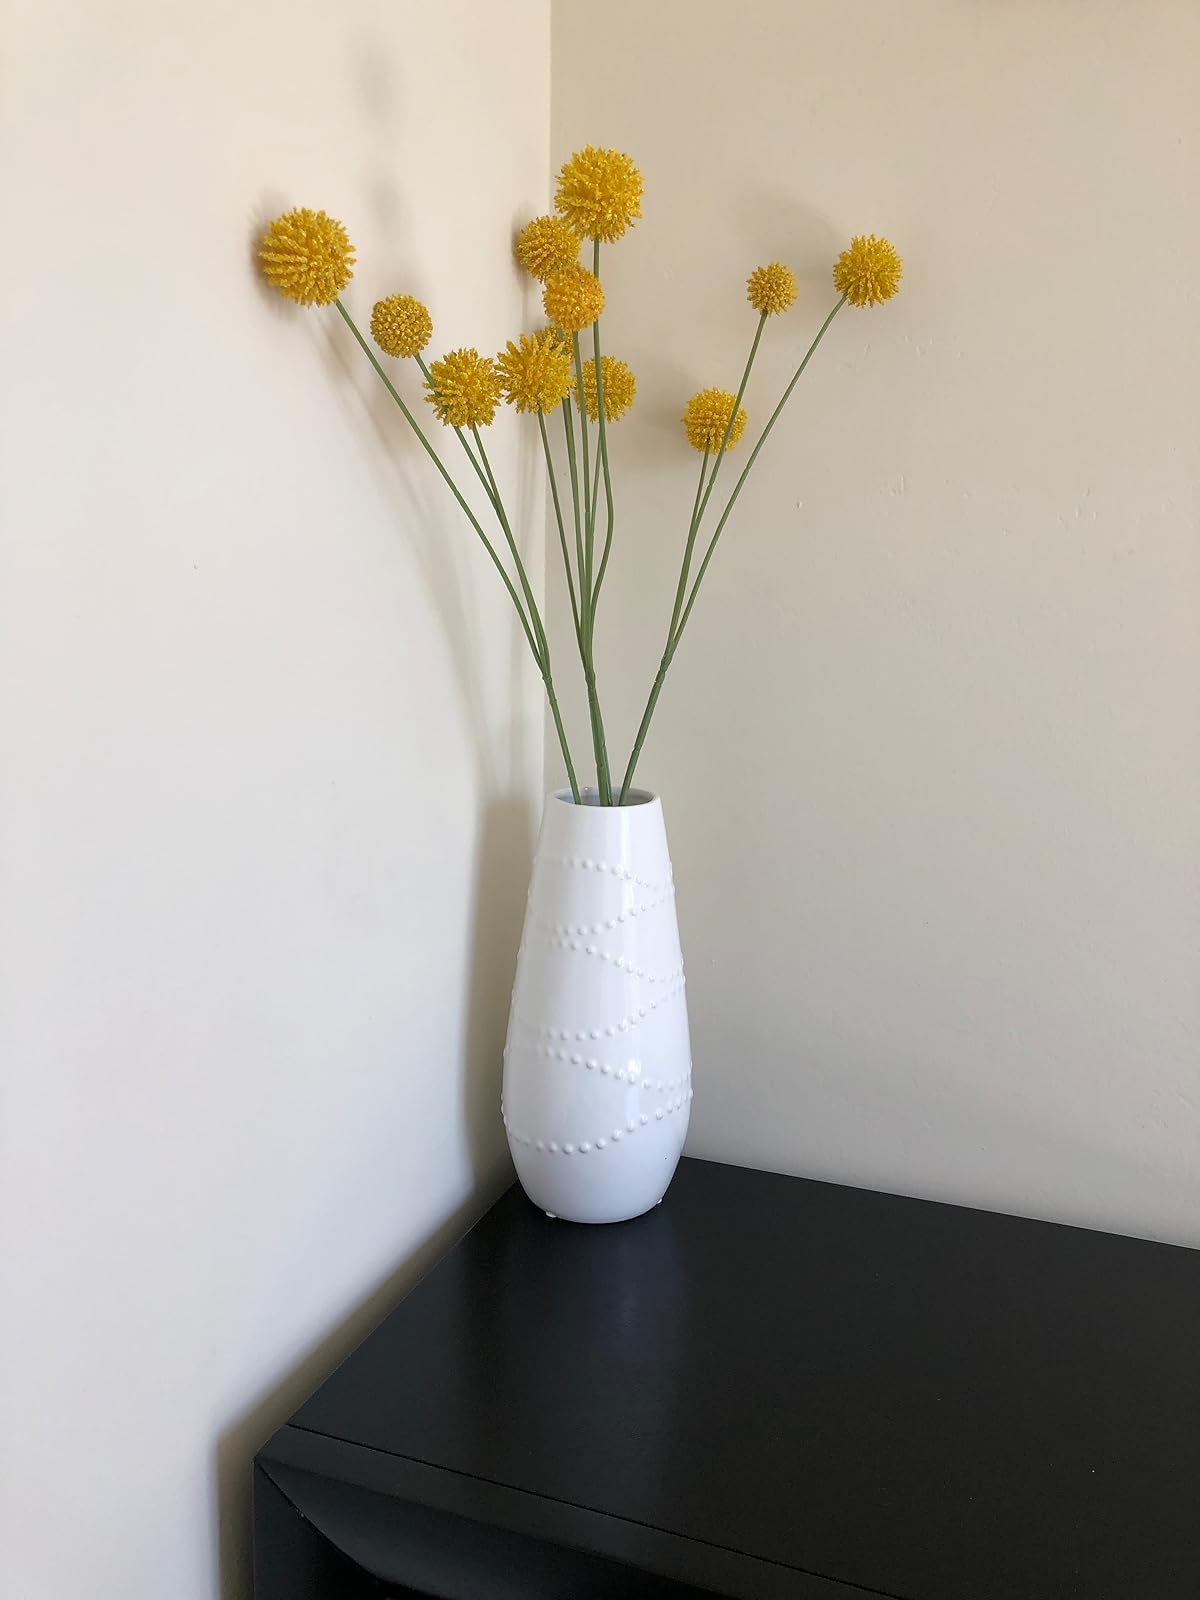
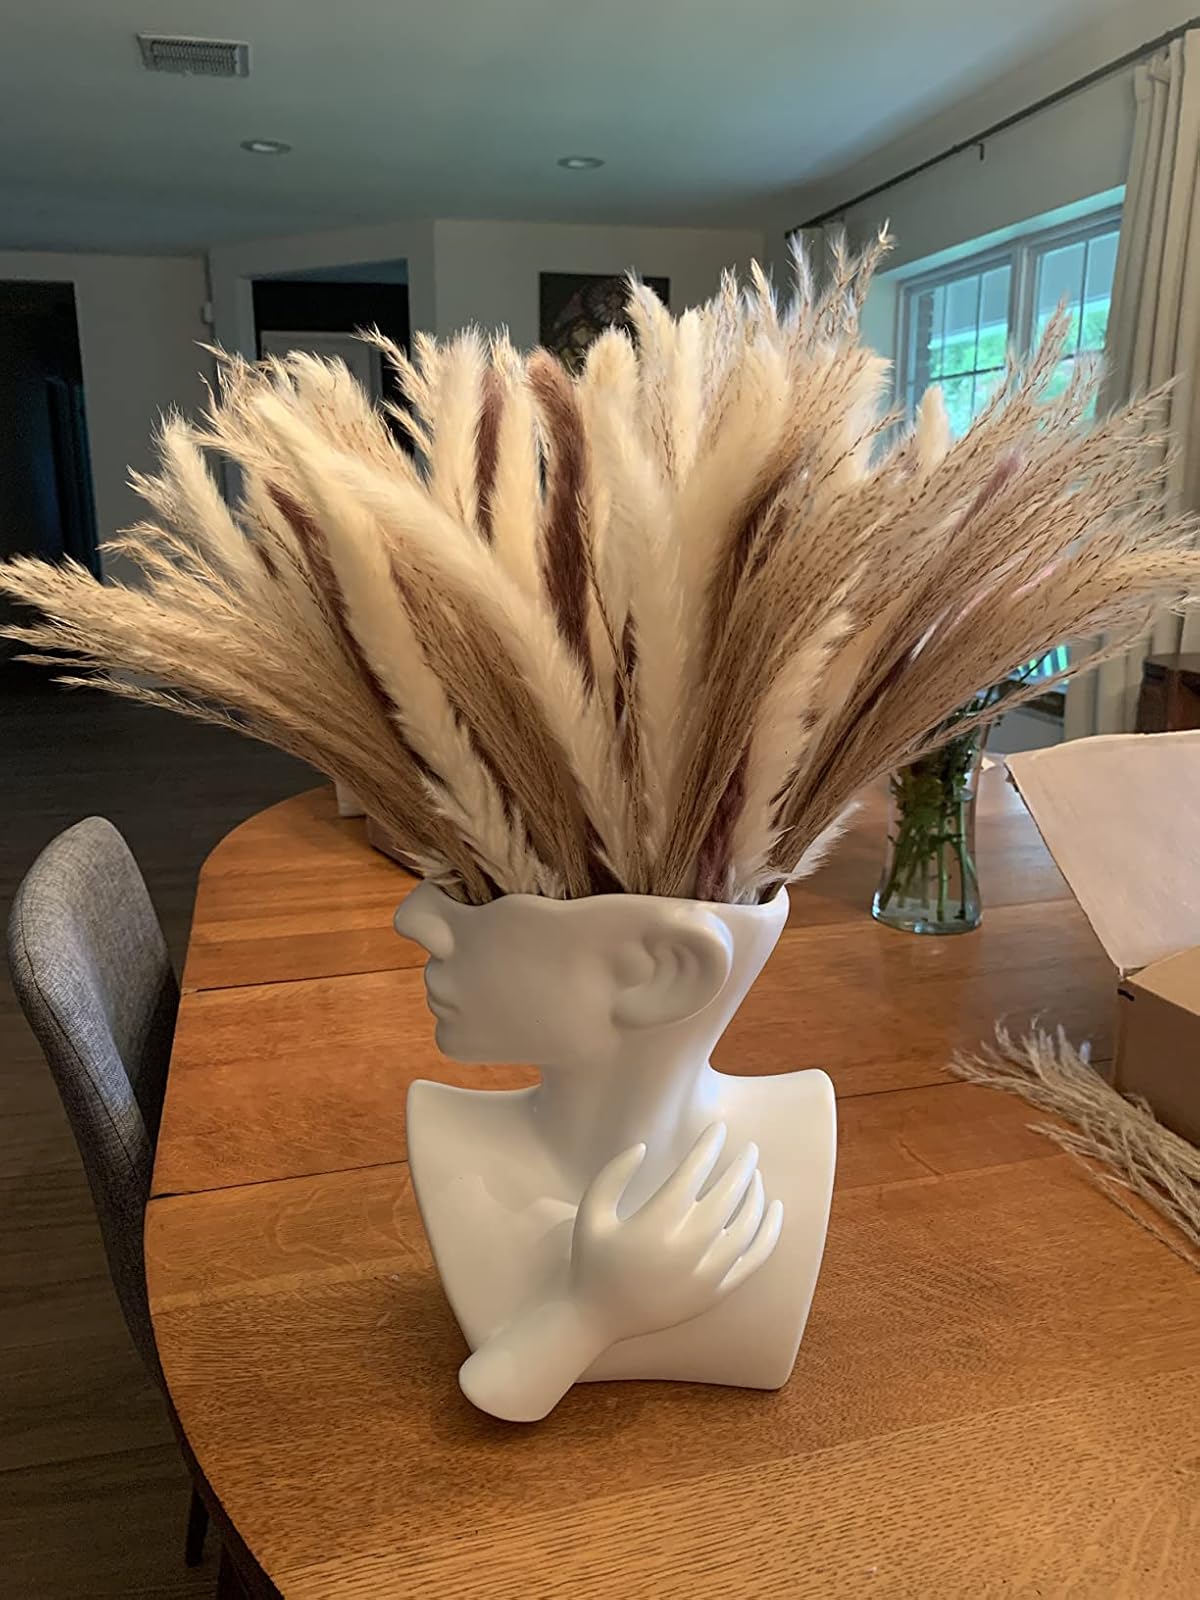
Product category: vase
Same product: no